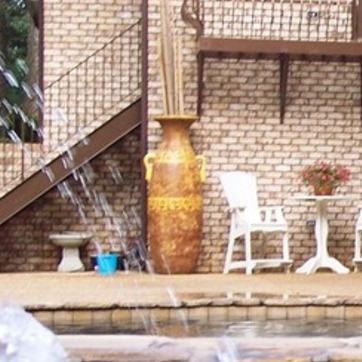
Material: ceramic